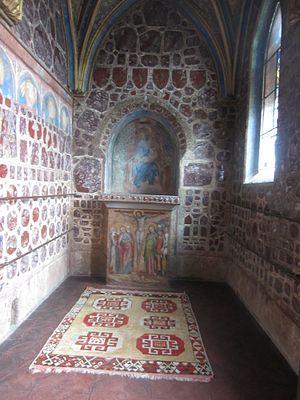
Le jaspe est une roche sédimentaire contenant de 80 à 95 % de silice, souvent classée avec les quartz microcristallins mais qui peut aussi contenir de l'argile.